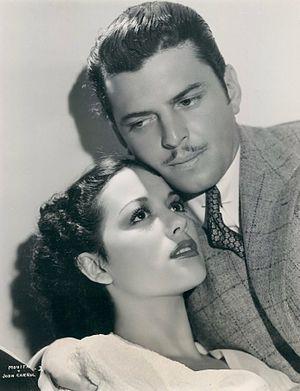
John Carroll est un acteur américain, né le 17 juillet 1906 à La Nouvelle-Orléans, Louisiane, et mort le 24 avril 1979 à Hollywood, Californie.
Movita Castaneda est une actrice américaine, née Maria Luisa Casteñada le 4 décembre 1916 à Nogales, et morte le 12 février 2015.